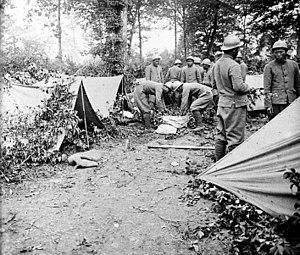
Campement d'Indochinois dans le bois Waly près de Fleury-sur-Aire (Meuse). 25 juin 1916. Guerre 1914-1918.
D'aucuns considèrent que l'on ne peut parler d'immigration en France, et donc en faire l'histoire, qu'à partir de la fin du XIXᵉ siècle ou du début du XXᵉ siècle : en effet, la notion d'étranger n'a commencé à être assimilée à une différence de nationalité que progressivement au cours du XIXᵉ siècle ; avant, du fait de la faiblesse des moyens de transport, pour être un étranger il suffisait de venir d'une ville ou village jugé éloigné, c'est-à-dire parfois à quelques dizaines de kilomètres. D'autant que, même si le territoire correspondant à l'actuelle France a toujours accueilli de nombreuses migrations, notamment celtiques et germaniques, il n'y eut pas de mouvement migratoire significatif entre 650 et 1850 en France, à l'exception de quelques peuplements bretons en Armorique et anglo-scandinave en Normandie.